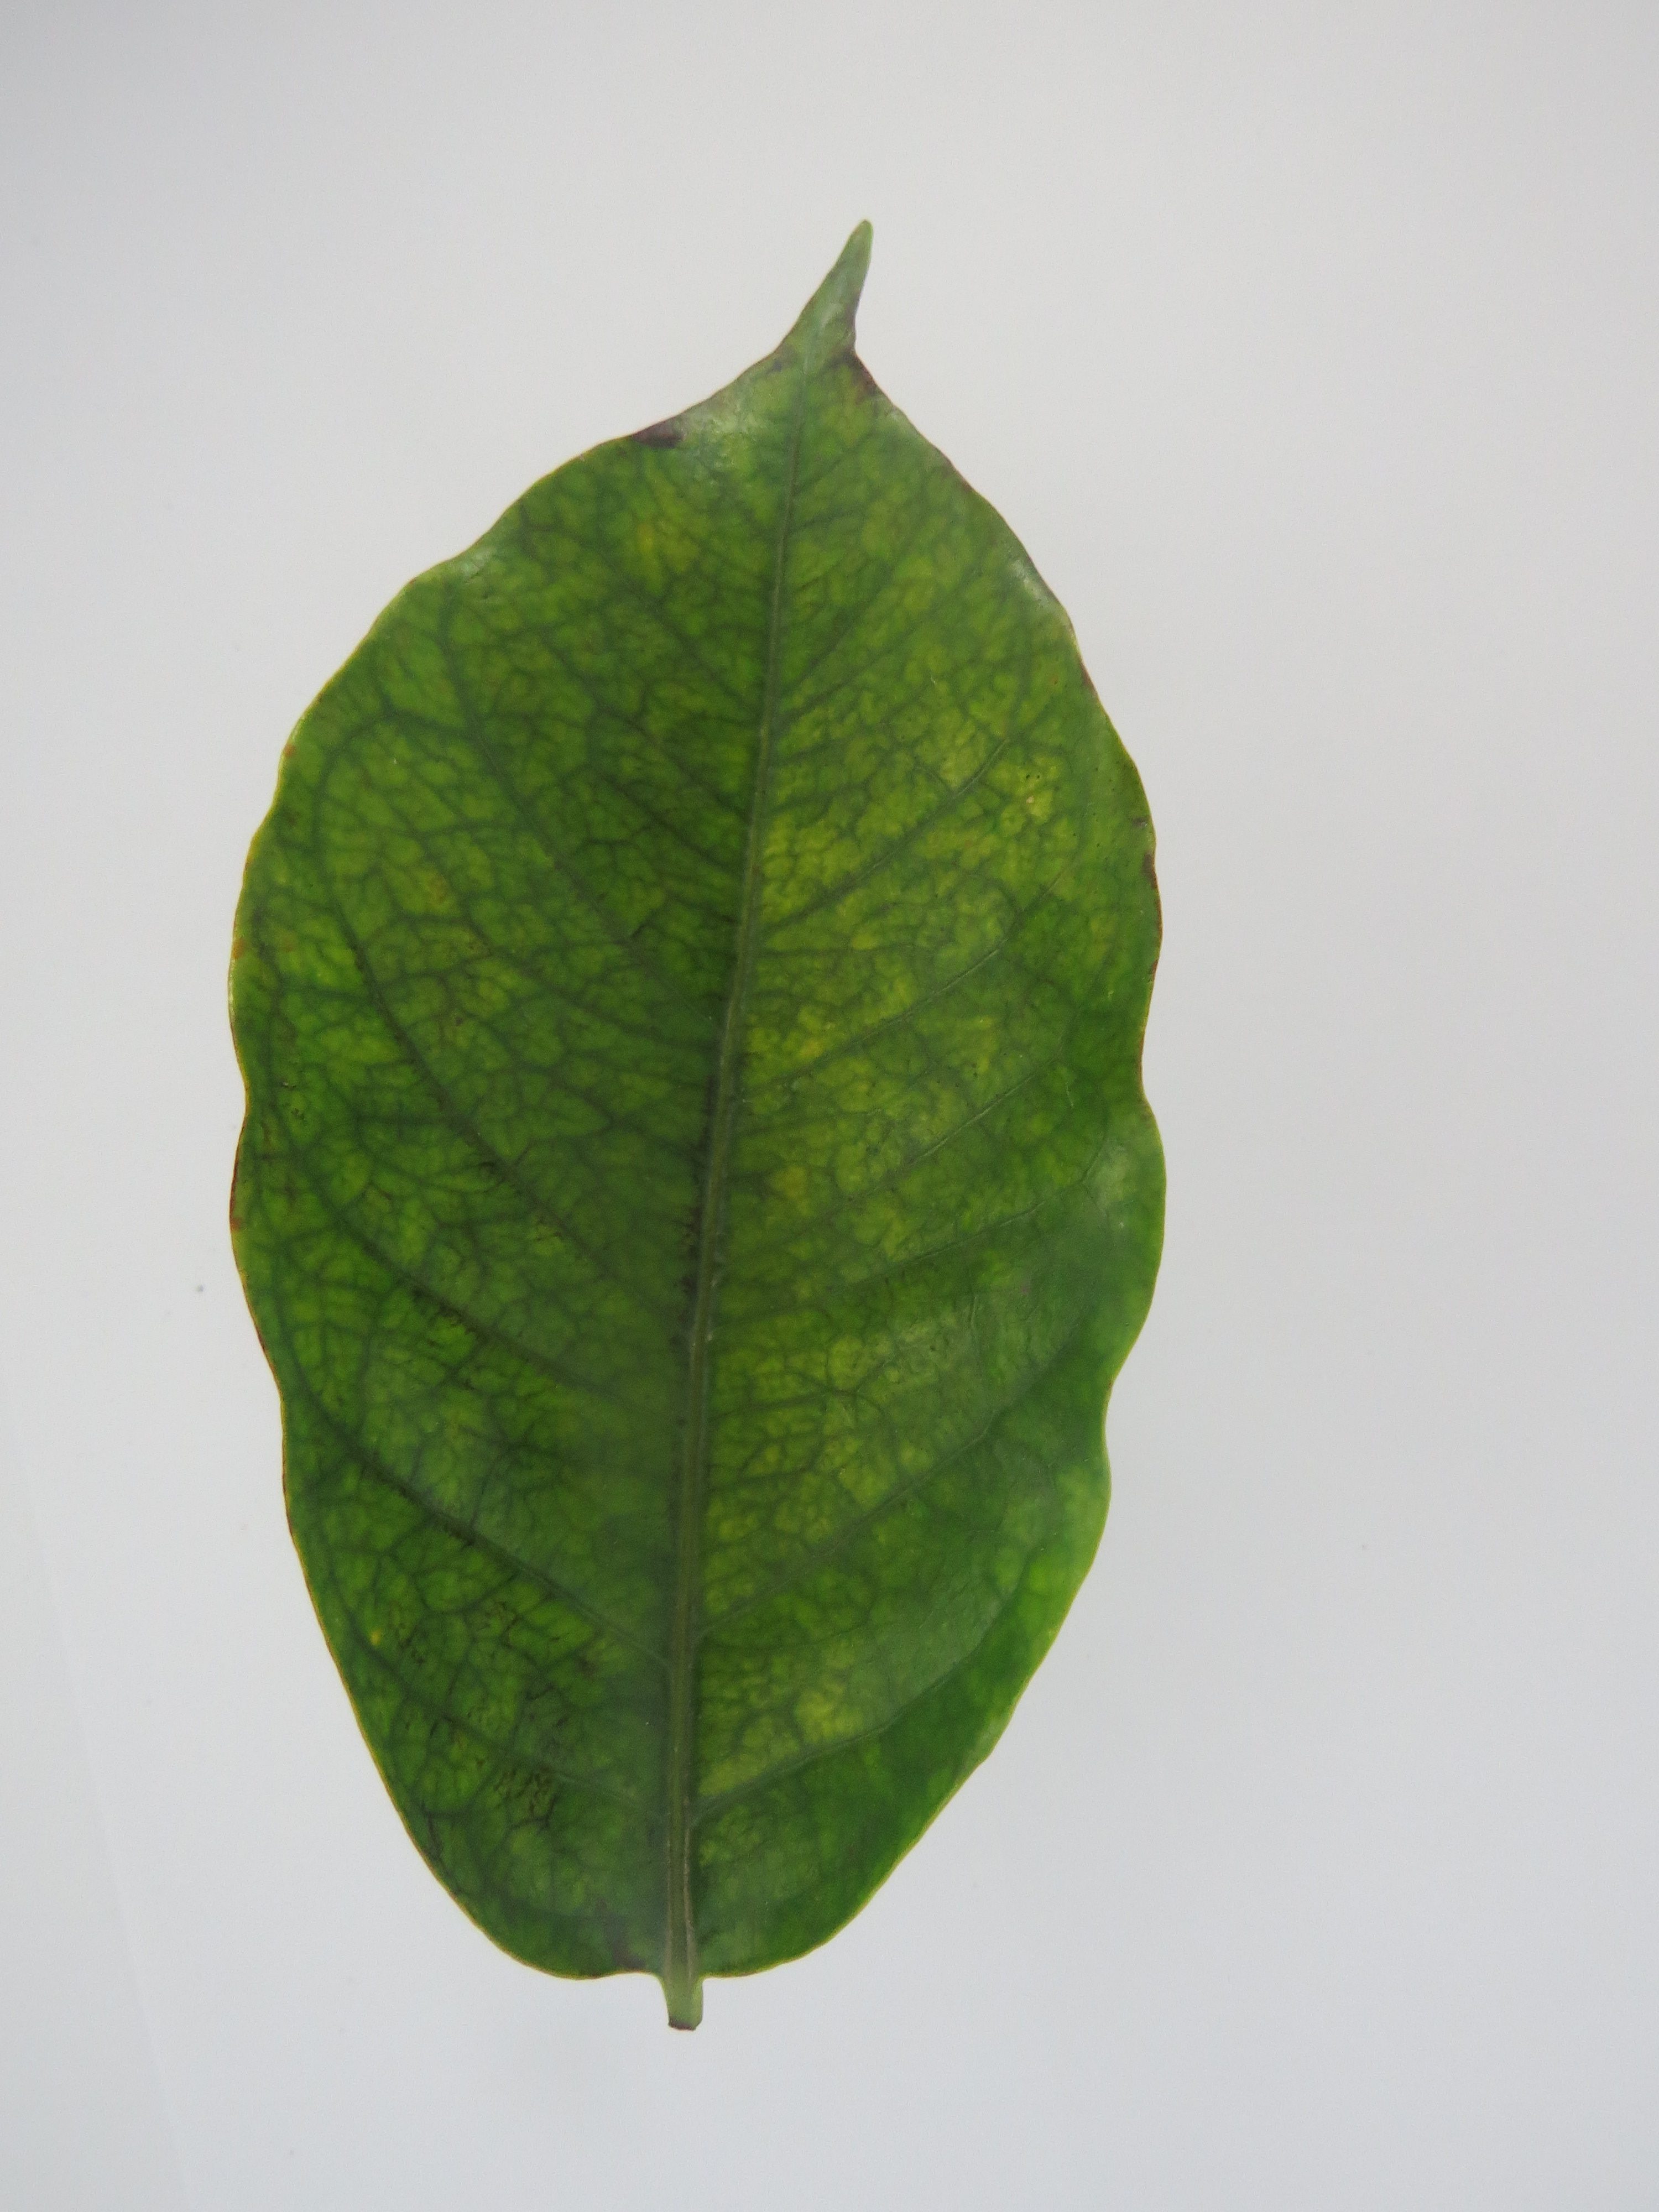
Label: iron-Fe